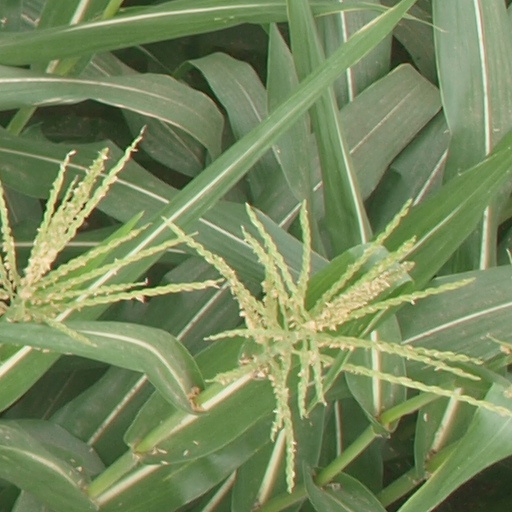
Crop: maize; corn